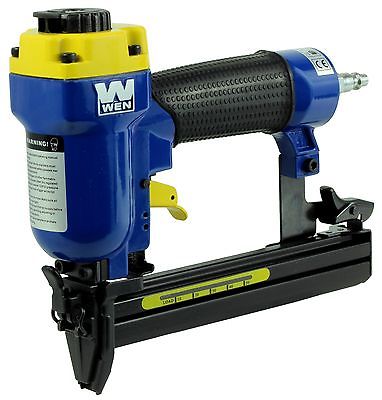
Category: stapler